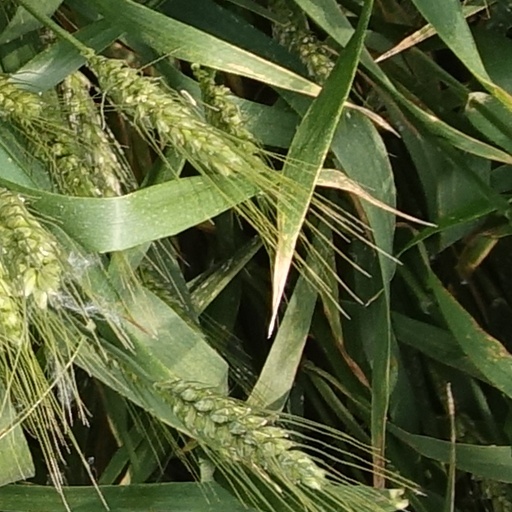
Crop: wheat